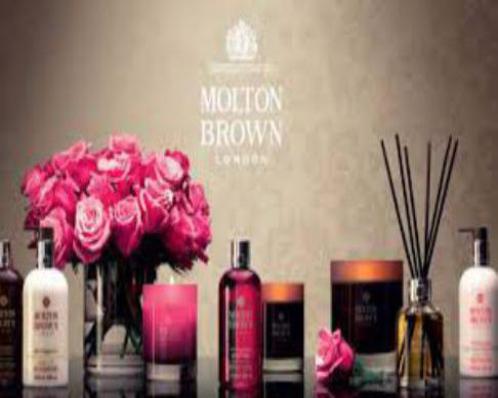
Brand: molton brown
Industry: Necessities